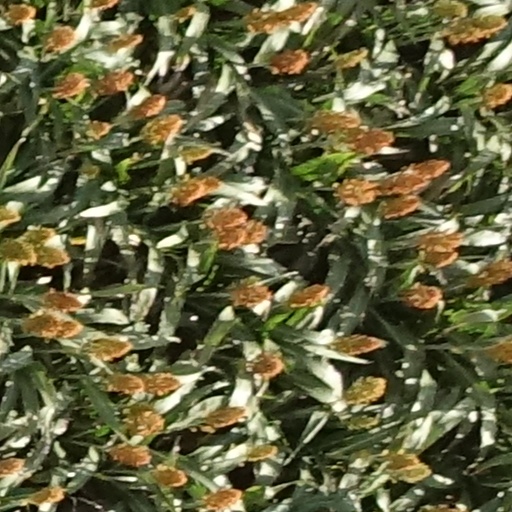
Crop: sorghum